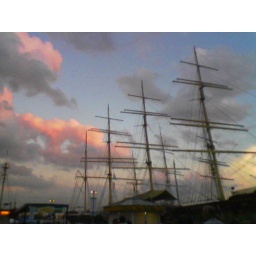
sky over south street seaport